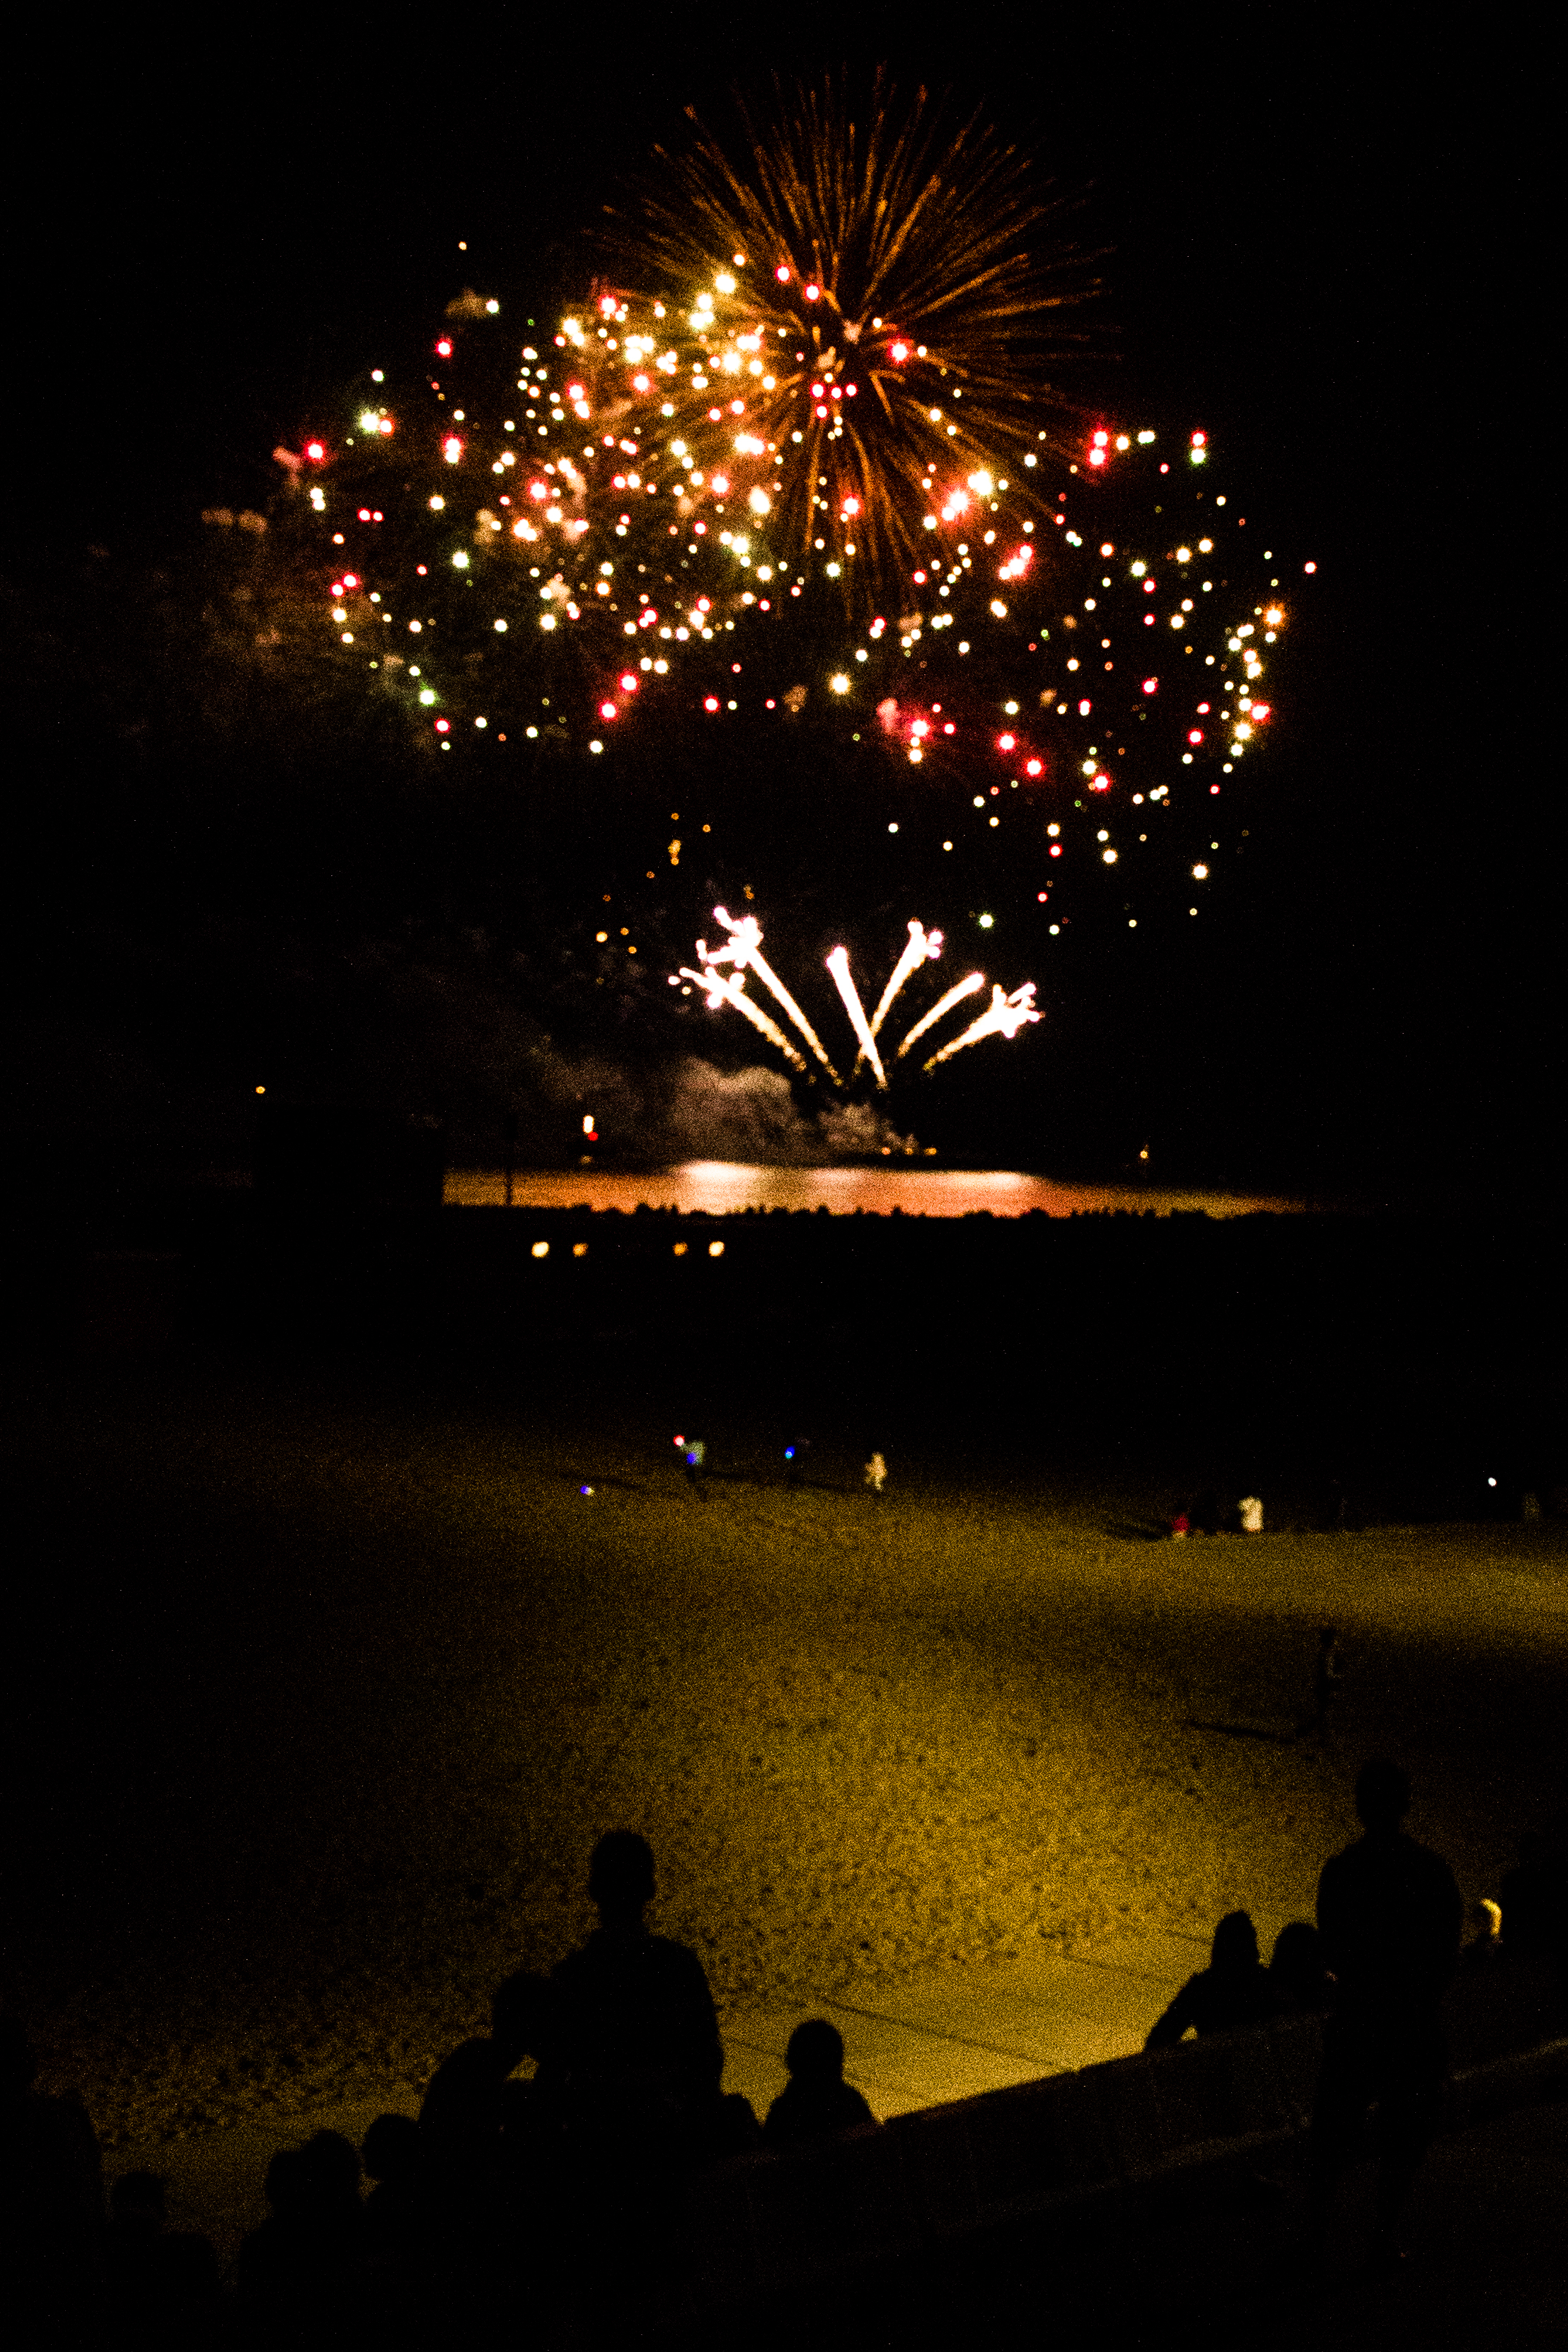
beach, night, recreation, reflection, canon, japan, festival, nederland, hague, zuid, eosm, strand, scheveningen, denhaag, vuurwerk, fireworks, plage, haye, internationaal, 2013, spain, coree, espagne, japon, sud, feux, corea, artifices, event, outdoor recreation